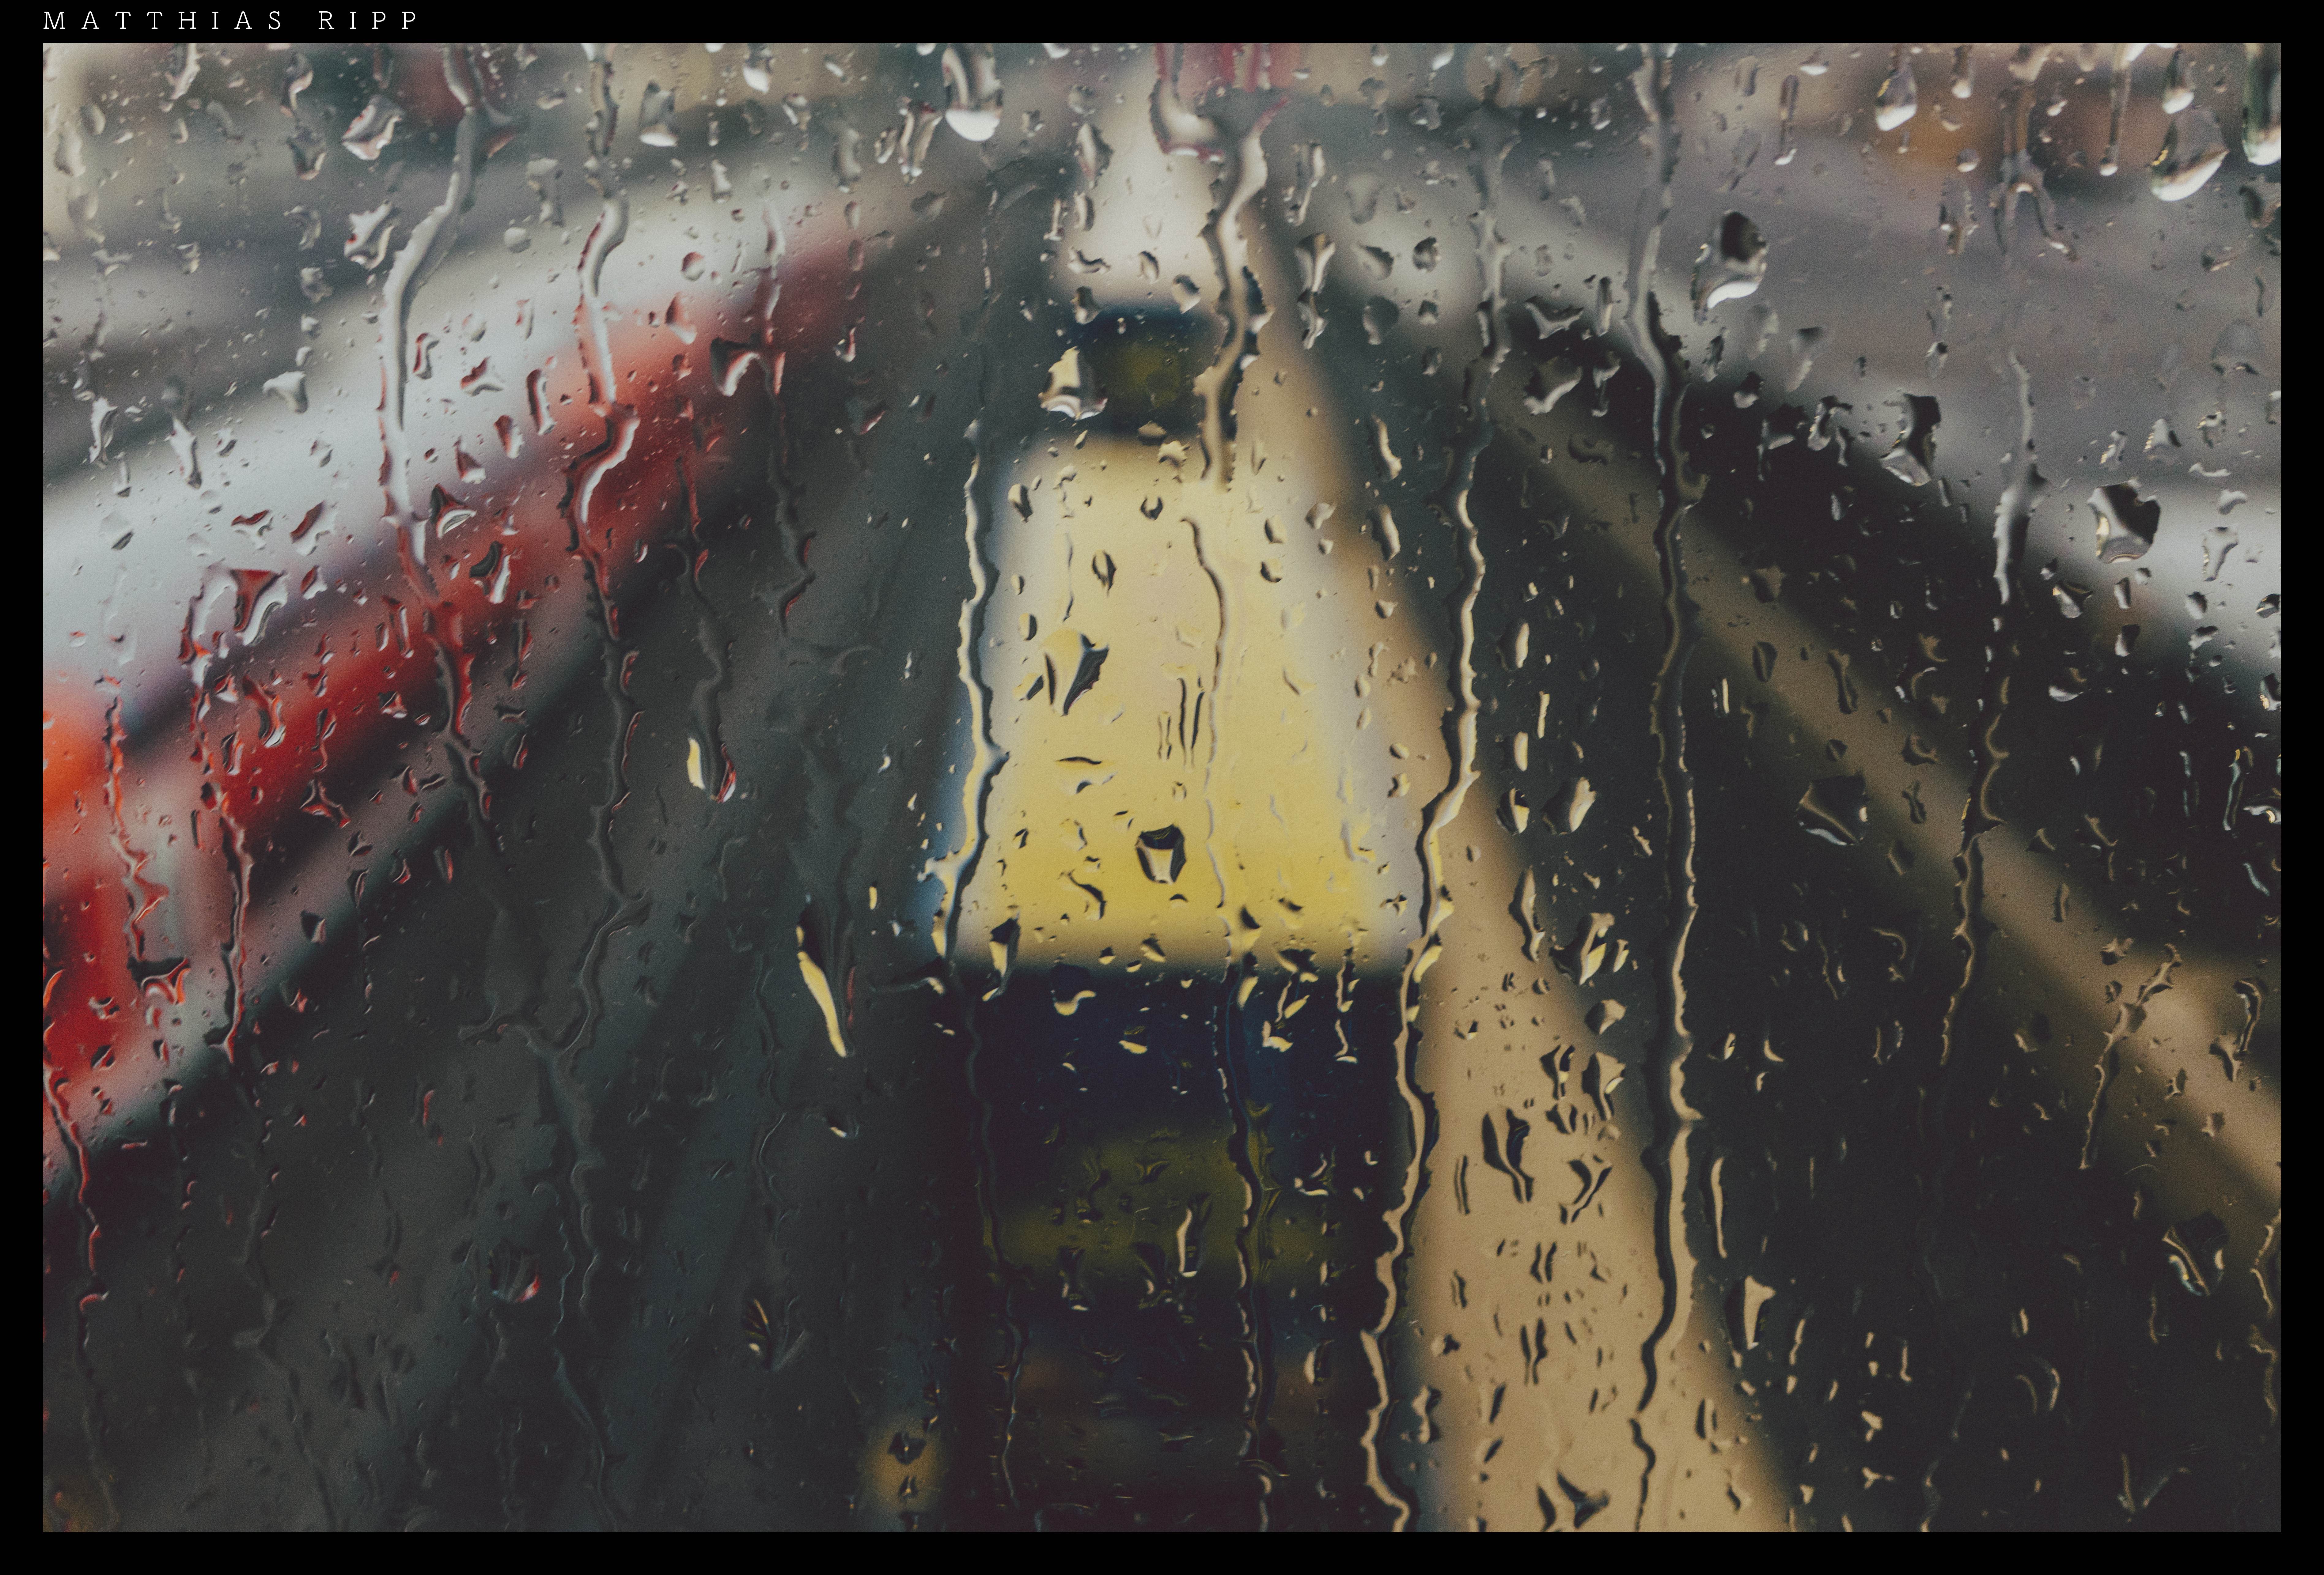
water, abstract, street, vintage, retro, rain, city, urban, train, color, space, weather, outer space, art, 35mm, universe, stadt, kunst, sony, zeiss, regen, railways, strafe, rx1rii, screenshot